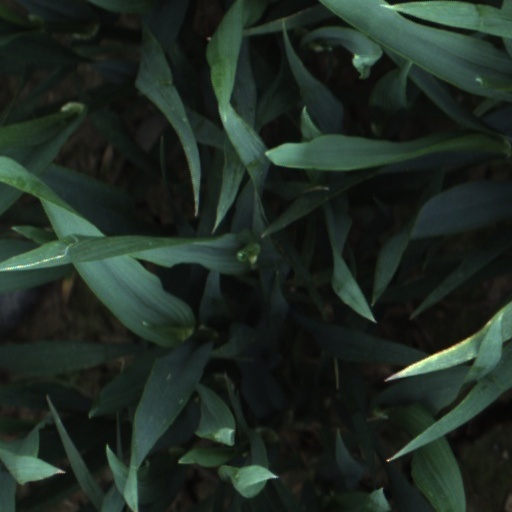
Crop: wheat